Axel Jungstedt

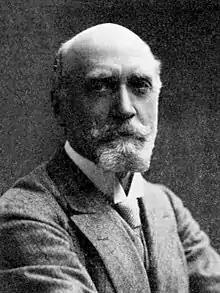

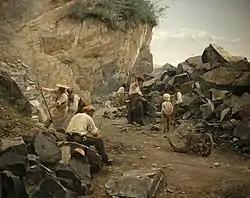
"In the Quarry. Motif from Switzerland" (1886) Nationalmuseum

Axel Adolf Harald Jungstedt (17 March 1859 – 14 March 1933) was a Swedish painter and professor at the Royal Swedish Academy of Arts. He is represented with paintings at the Gothenburg Art Museum, the National Gallery of Denmark, and the National Gallery of Norway, and contributed with decorations of the Stockholm Opera House.